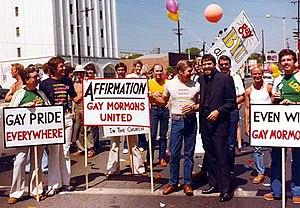
Affirmation: Gay & Lesbian Mormons est une organisation internationale fournissant un appui aux personnes LGBT membres ou ex-membres de l'Église de Jésus-Christ des saints des derniers jours. Affirmation soutient que l'homosexualité et les relations homosexuelles peuvent être en accord avec l'Évangile de Jésus-Christ et se propose de « travailler à la compréhension et à l'acceptation des homosexuels et des lesbiennes comme personnes à part entière, égales et dignes dans l'Église de Jésus-Christ des saints des derniers jours et dans la société, et les aider à réaliser et à affirmer leur propre valeur ».